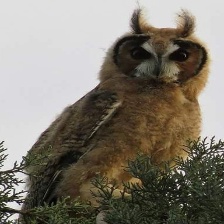
Species: STRIPED OWL
Scientific name: ASIO CLAMATOR
ImageNet parent category: great_grey_owl